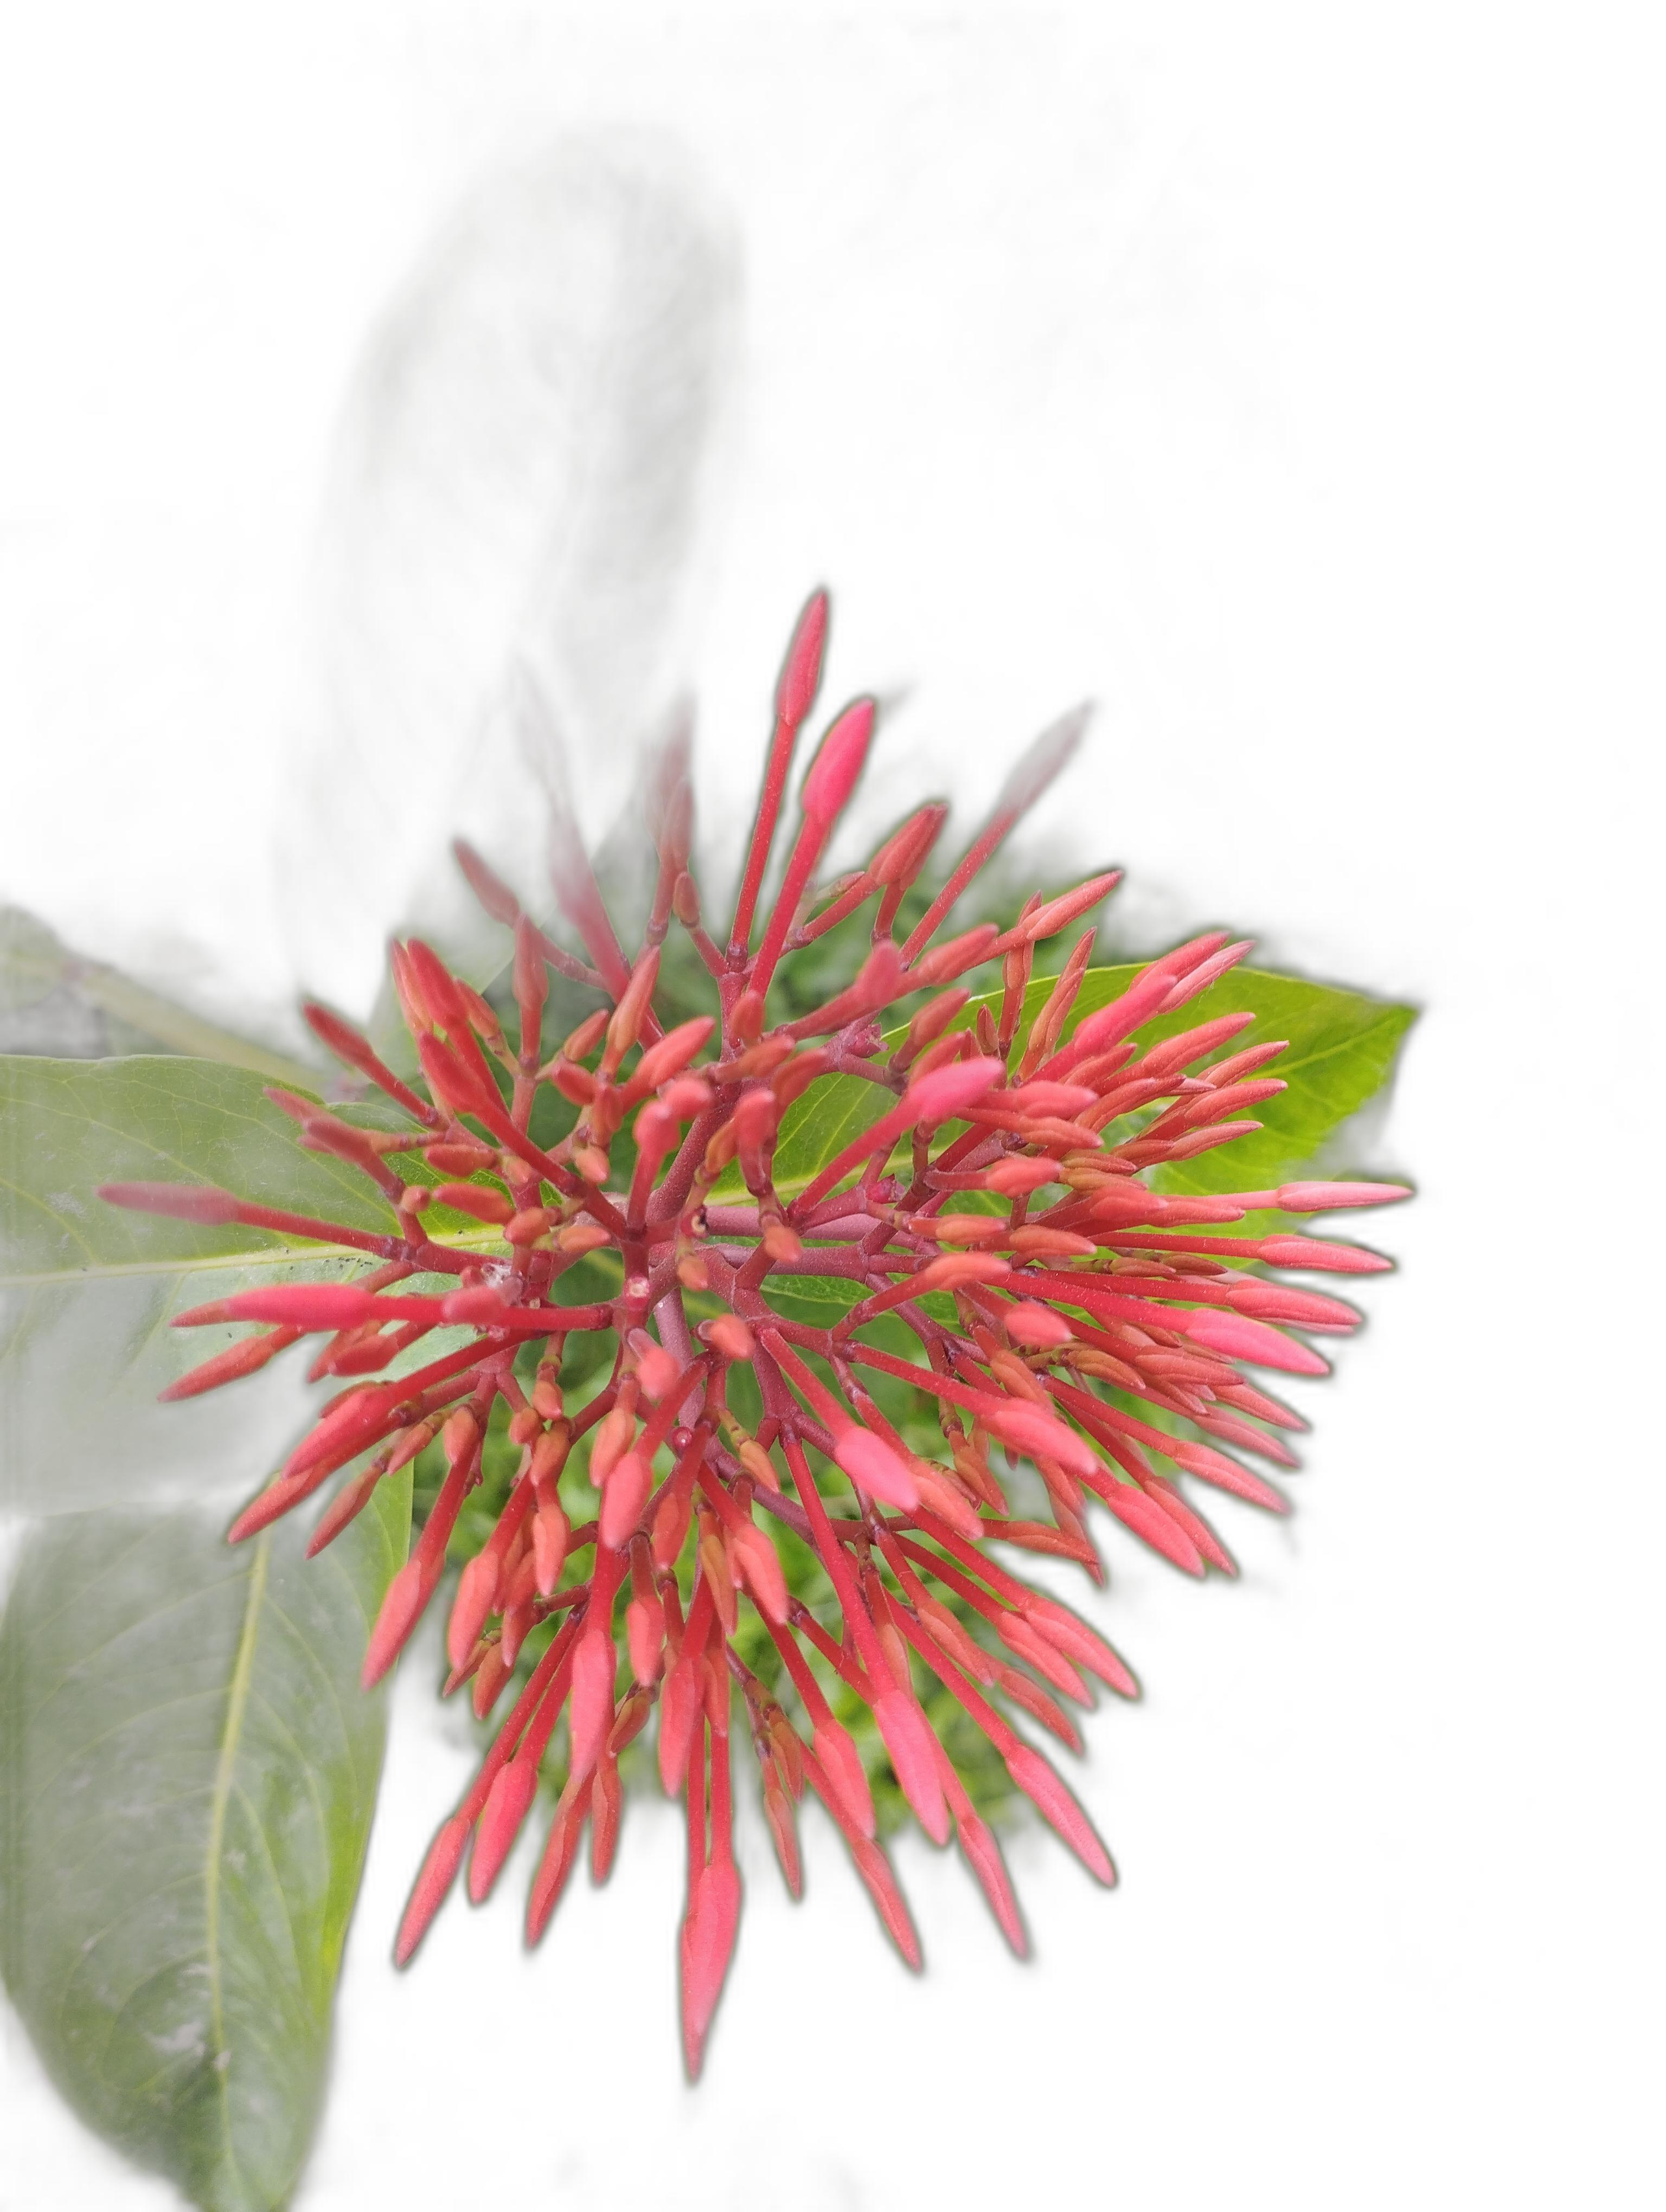
Label: Jungle geranium